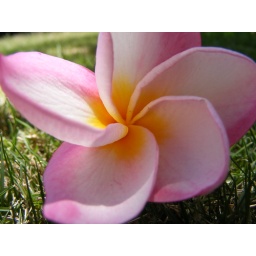
we have 2 different trees in our garden. This is the pink and yellow one